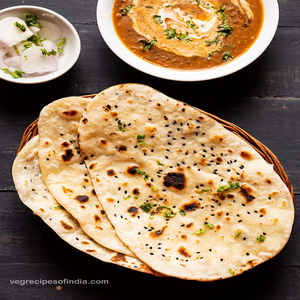
Dish: naan